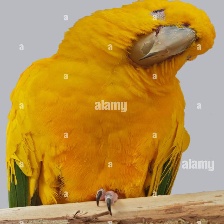
Species: GOLDEN PARAKEET
Scientific name: GUARUBA GUAROUBA